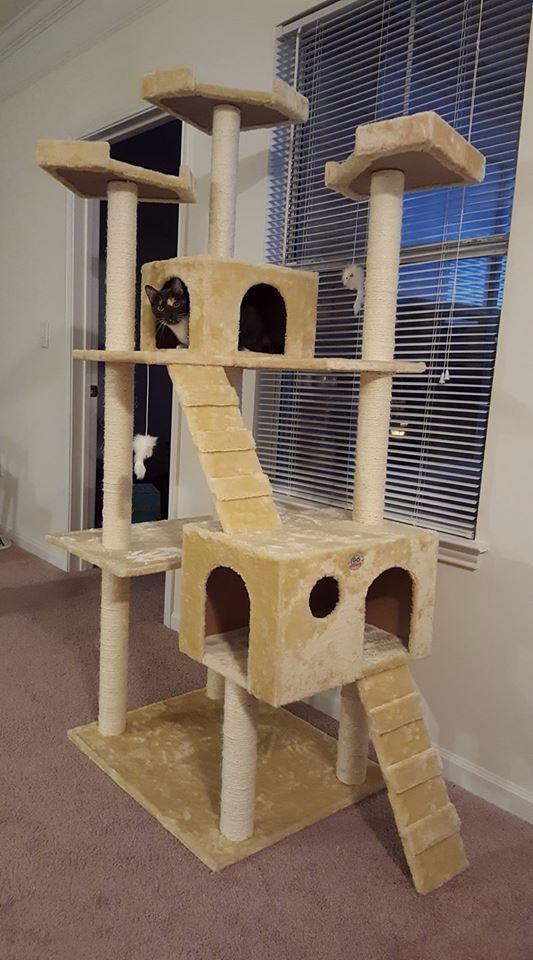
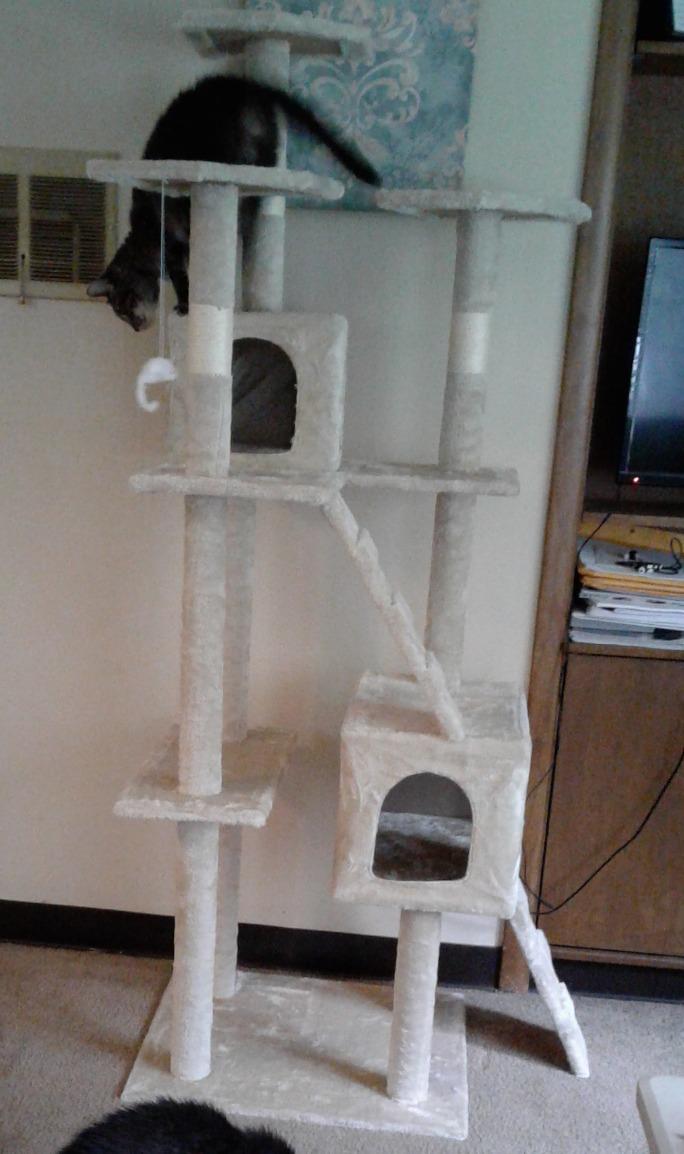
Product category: items_cat tree
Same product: yes